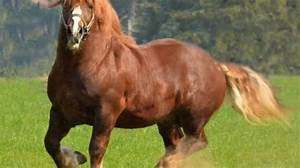
Label: horse